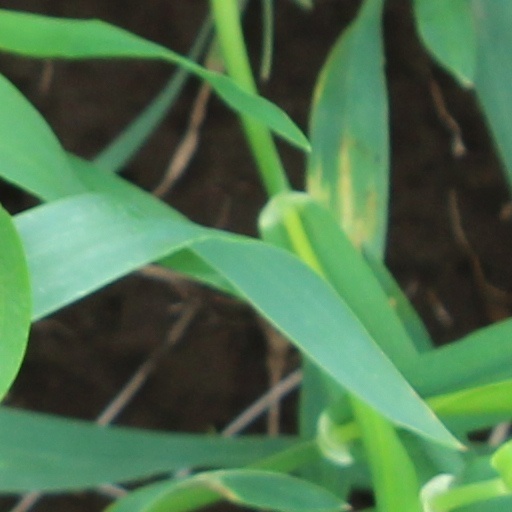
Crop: wheat